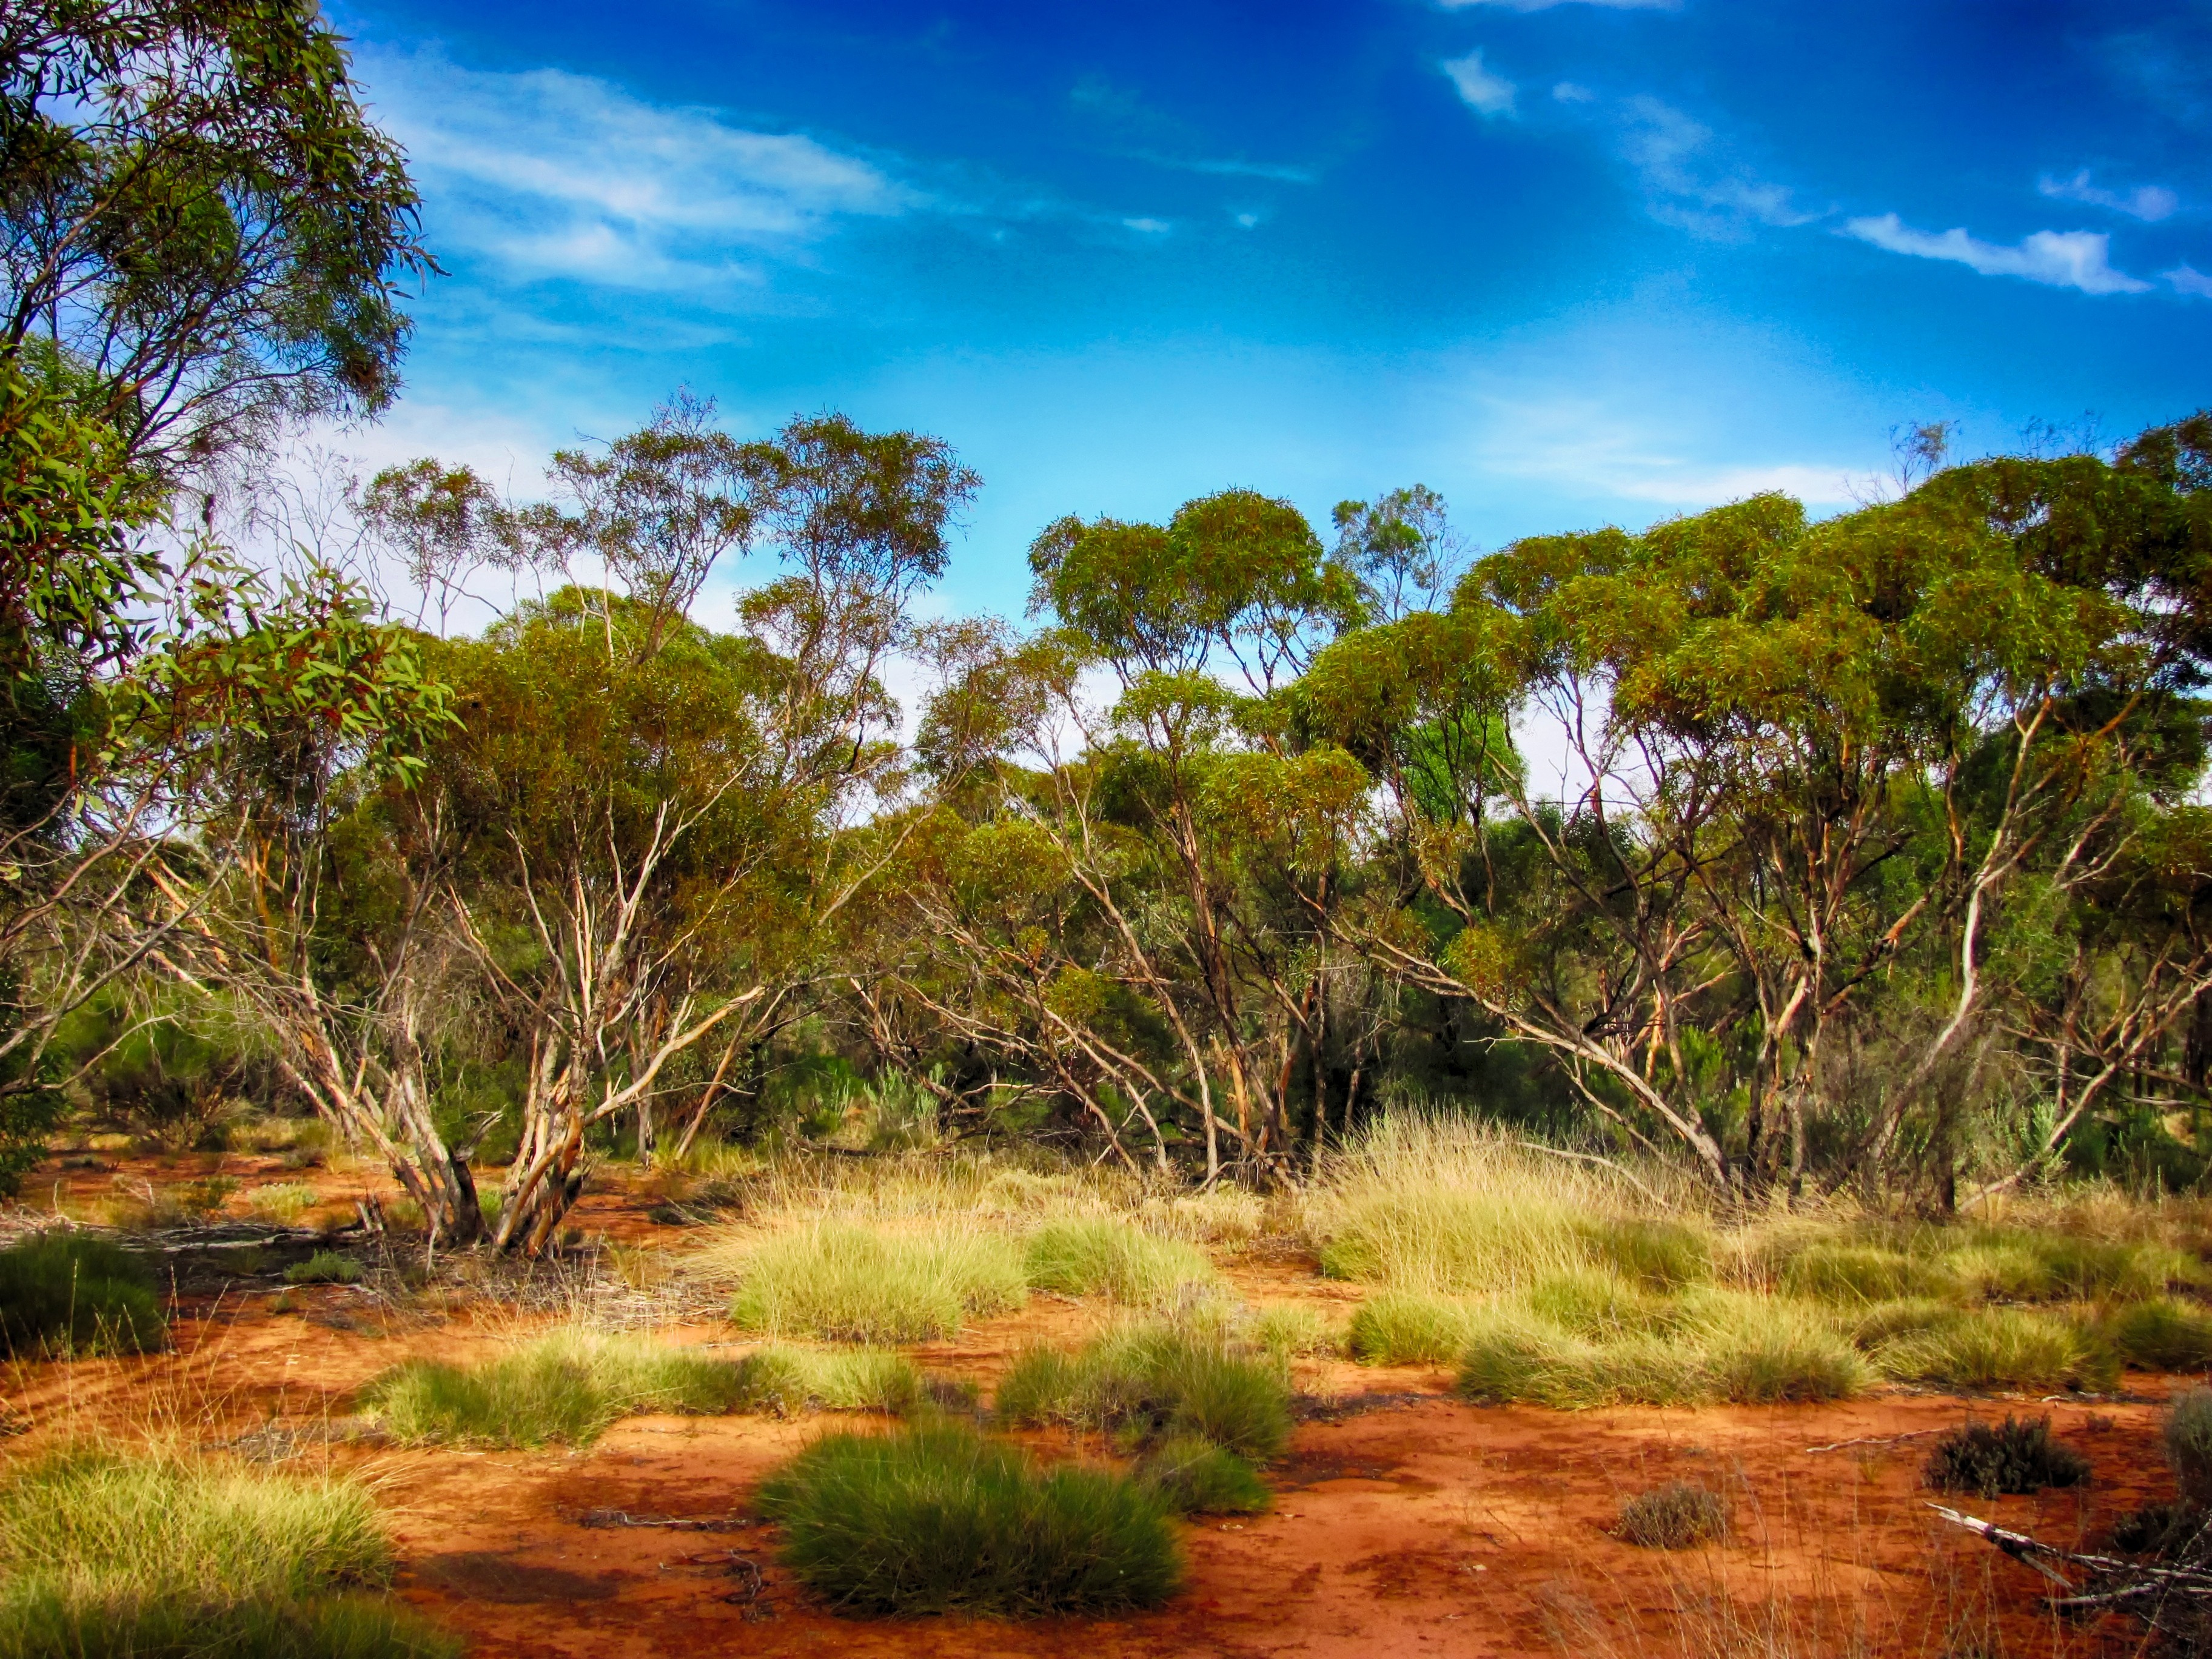
landscape, tree, nature, forest, grass, wilderness, sky, meadow, hill, foliage, jungle, scenic, flora, savanna, plants, trees, australia, outside, hdr, clouds, grassland, vegetation, rainforest, wetland, woodland, habitat, ecosystem, rural area, natural environment, geographical feature, woody plant, arecales